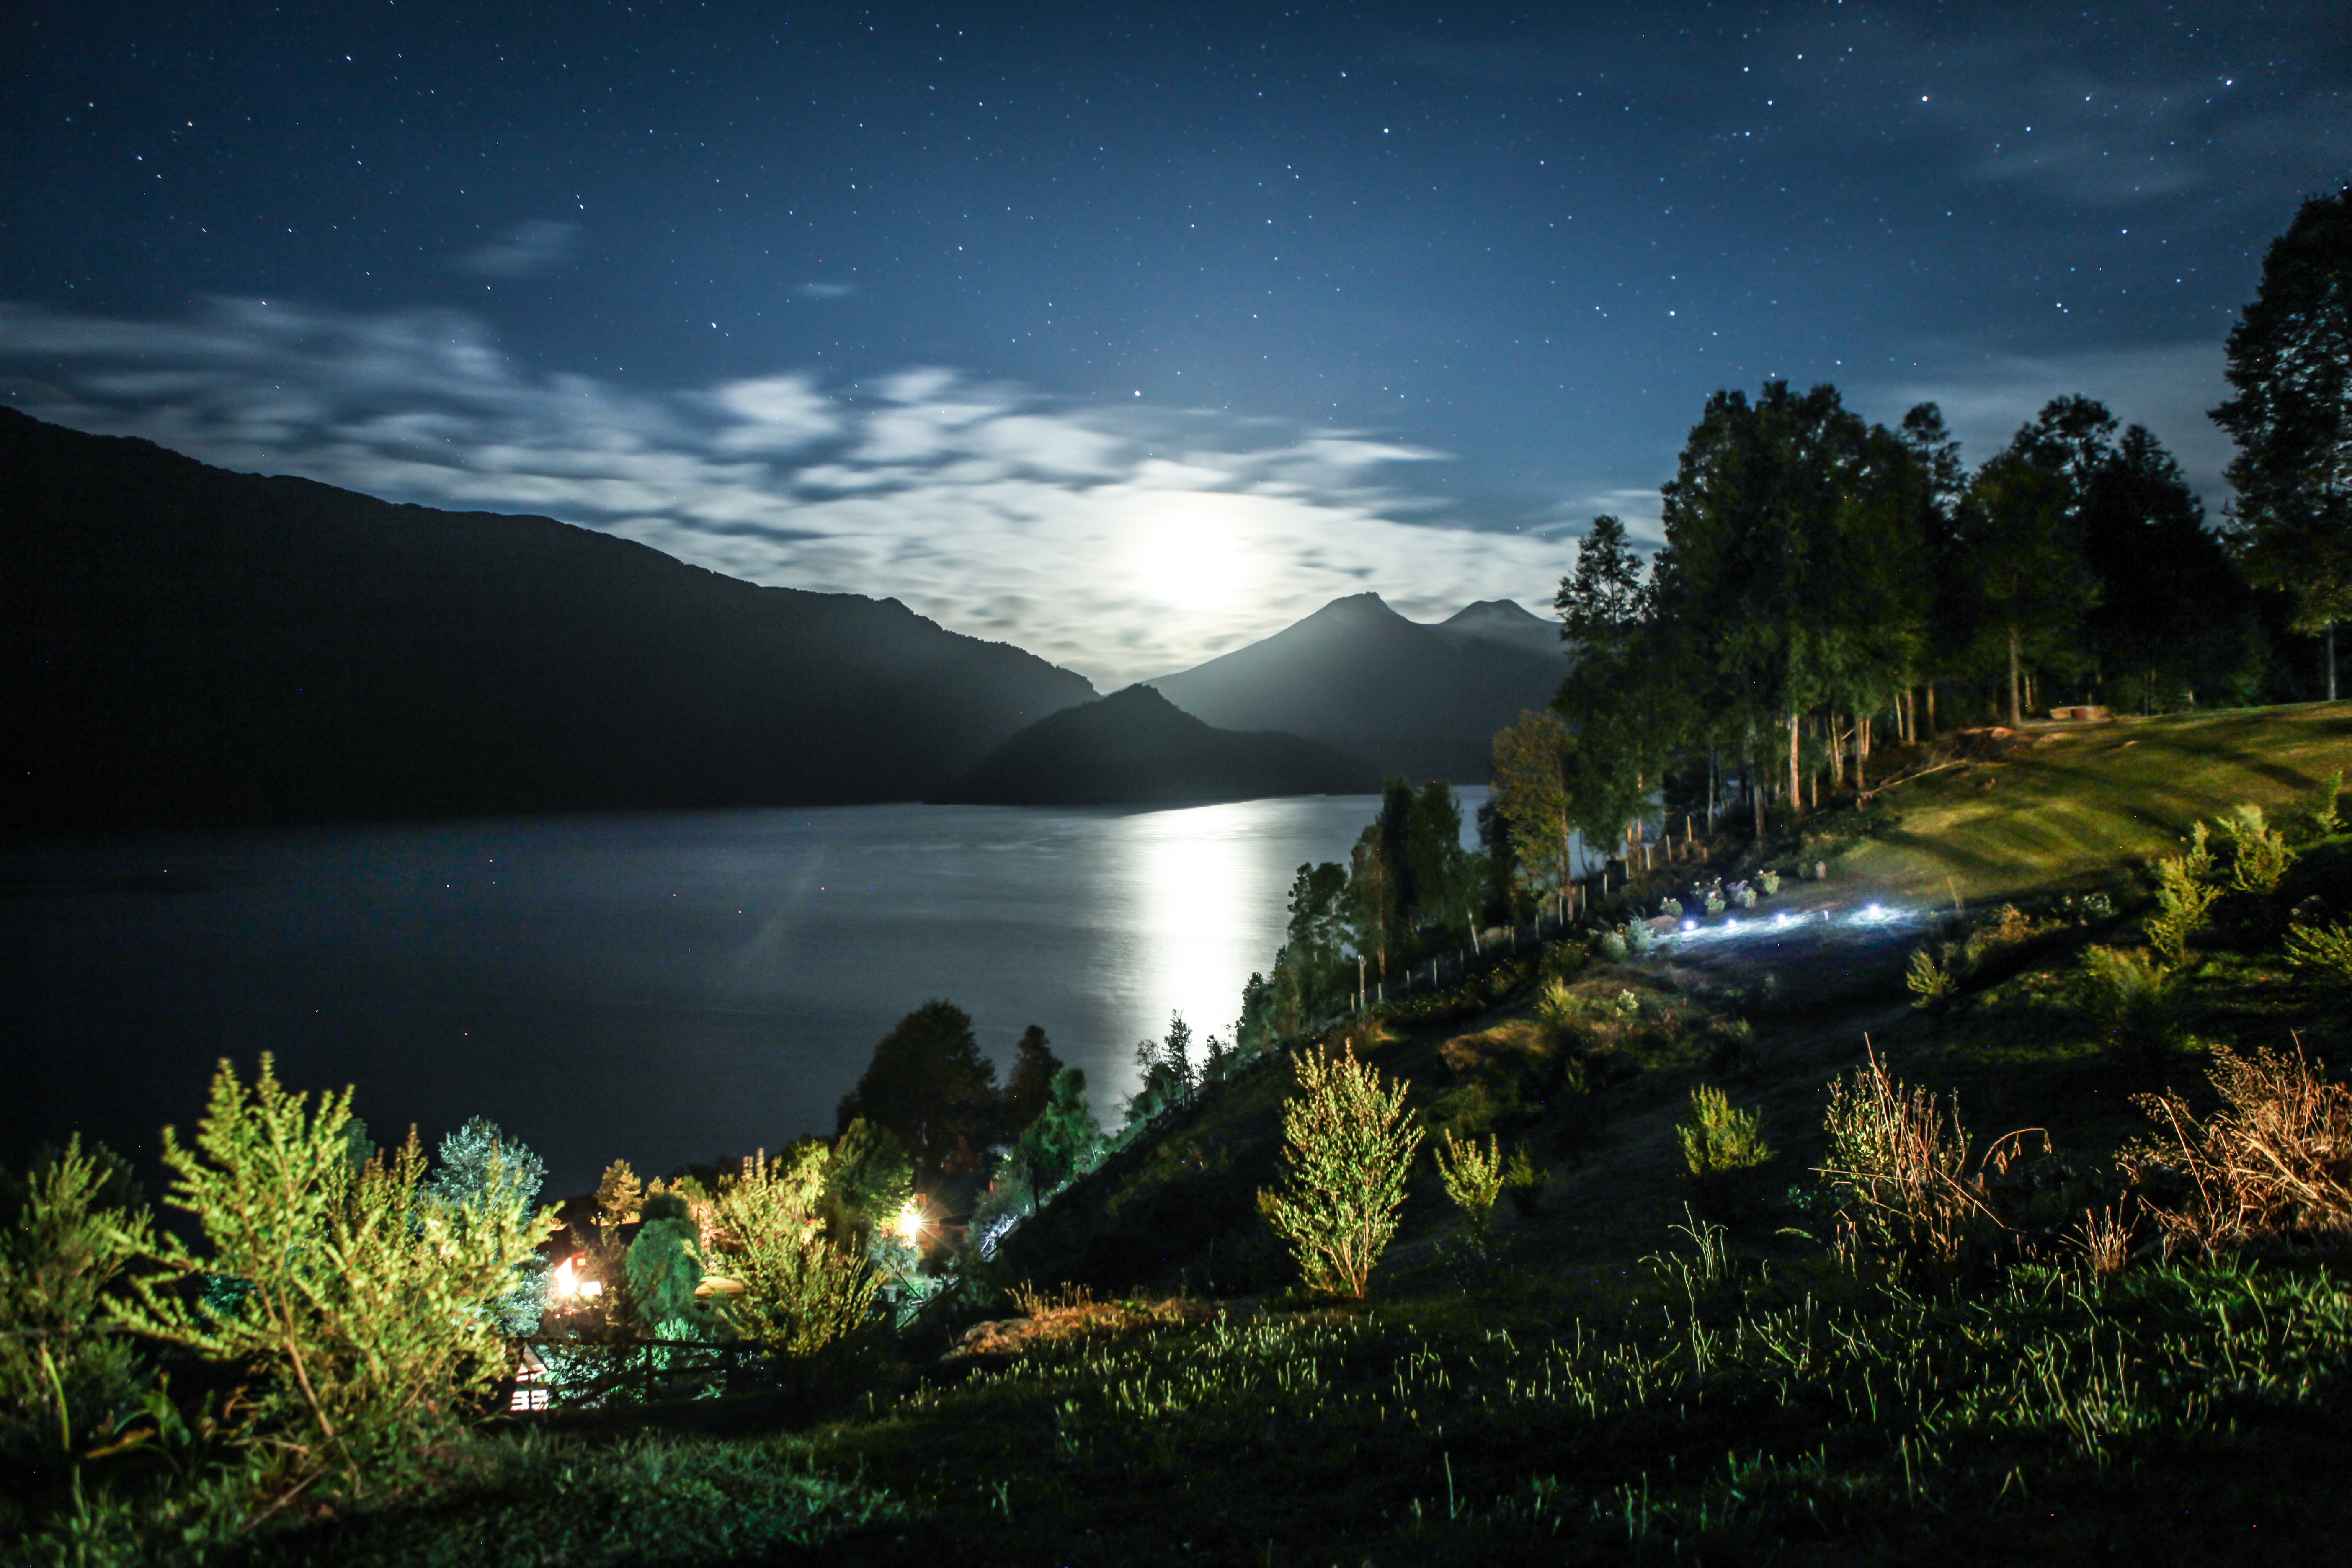
landscape, nature, mountain, cloud, night, lake, reflection, fjord, moonlight, loch, water feature, atmospheric phenomenon